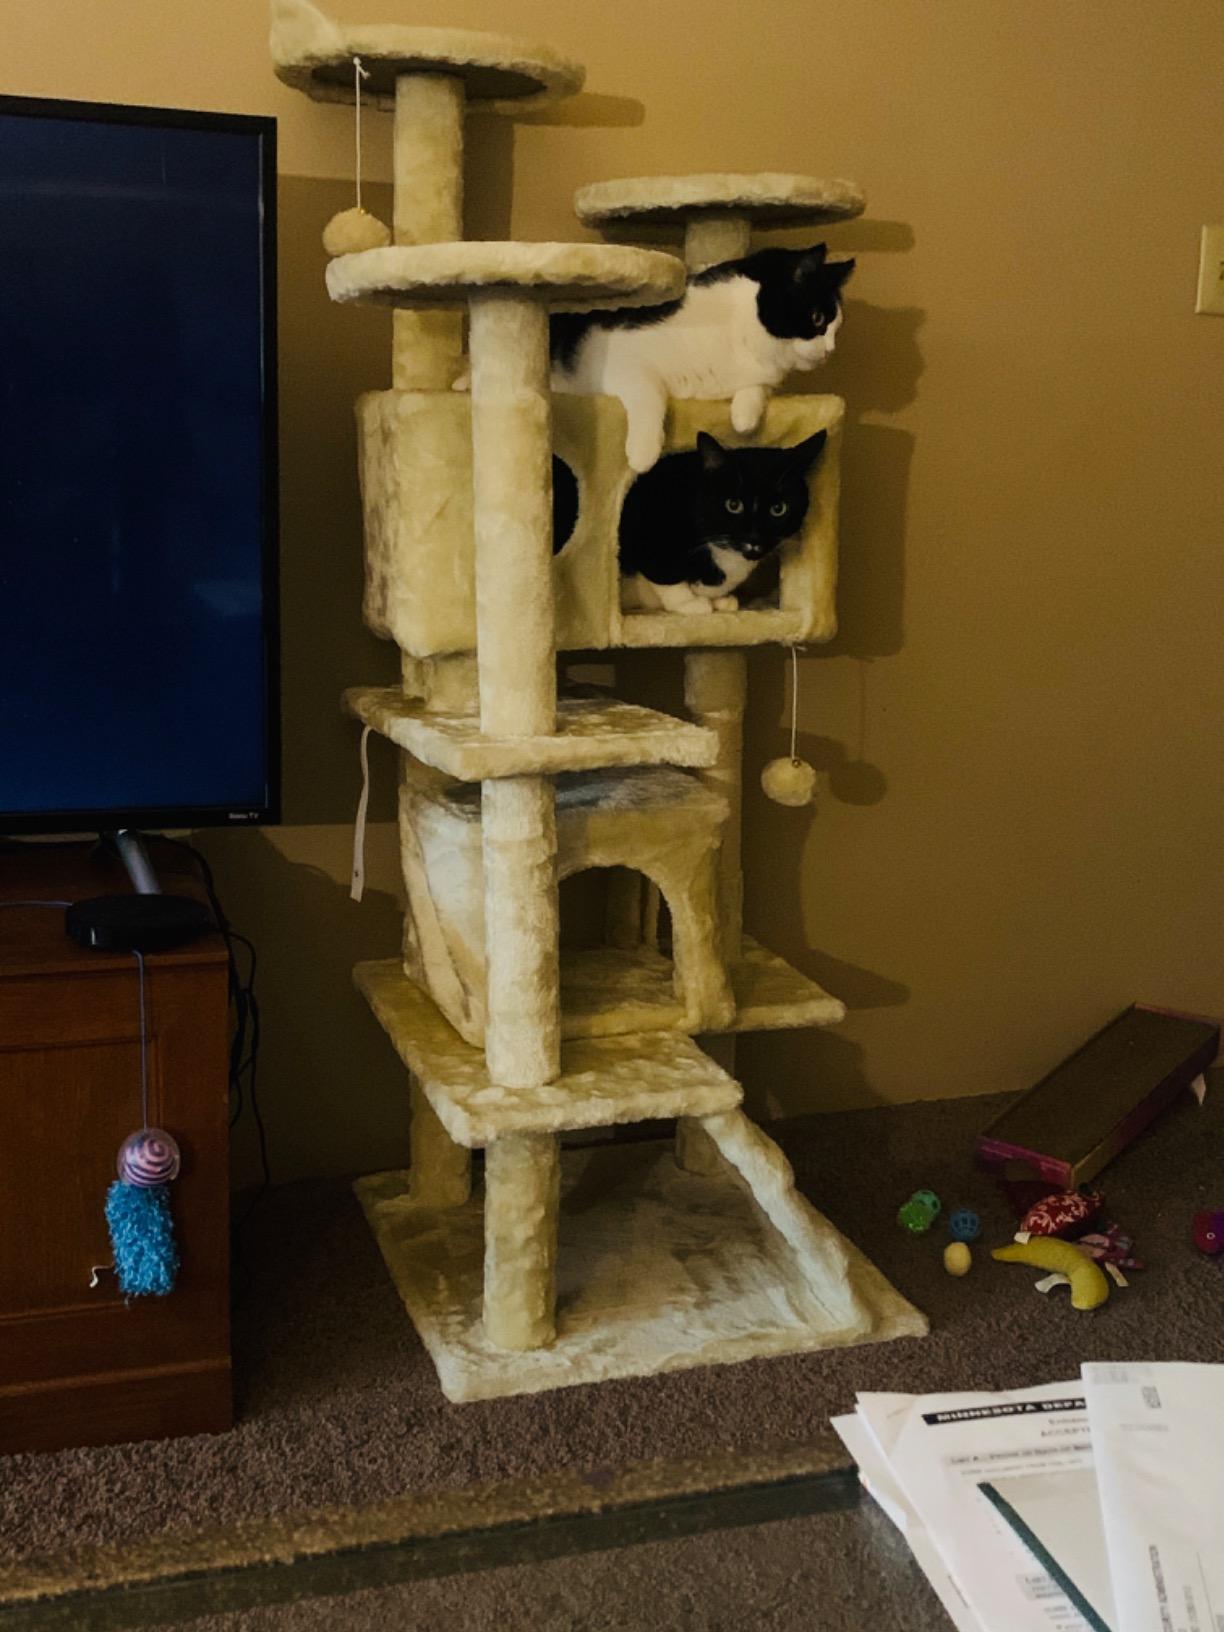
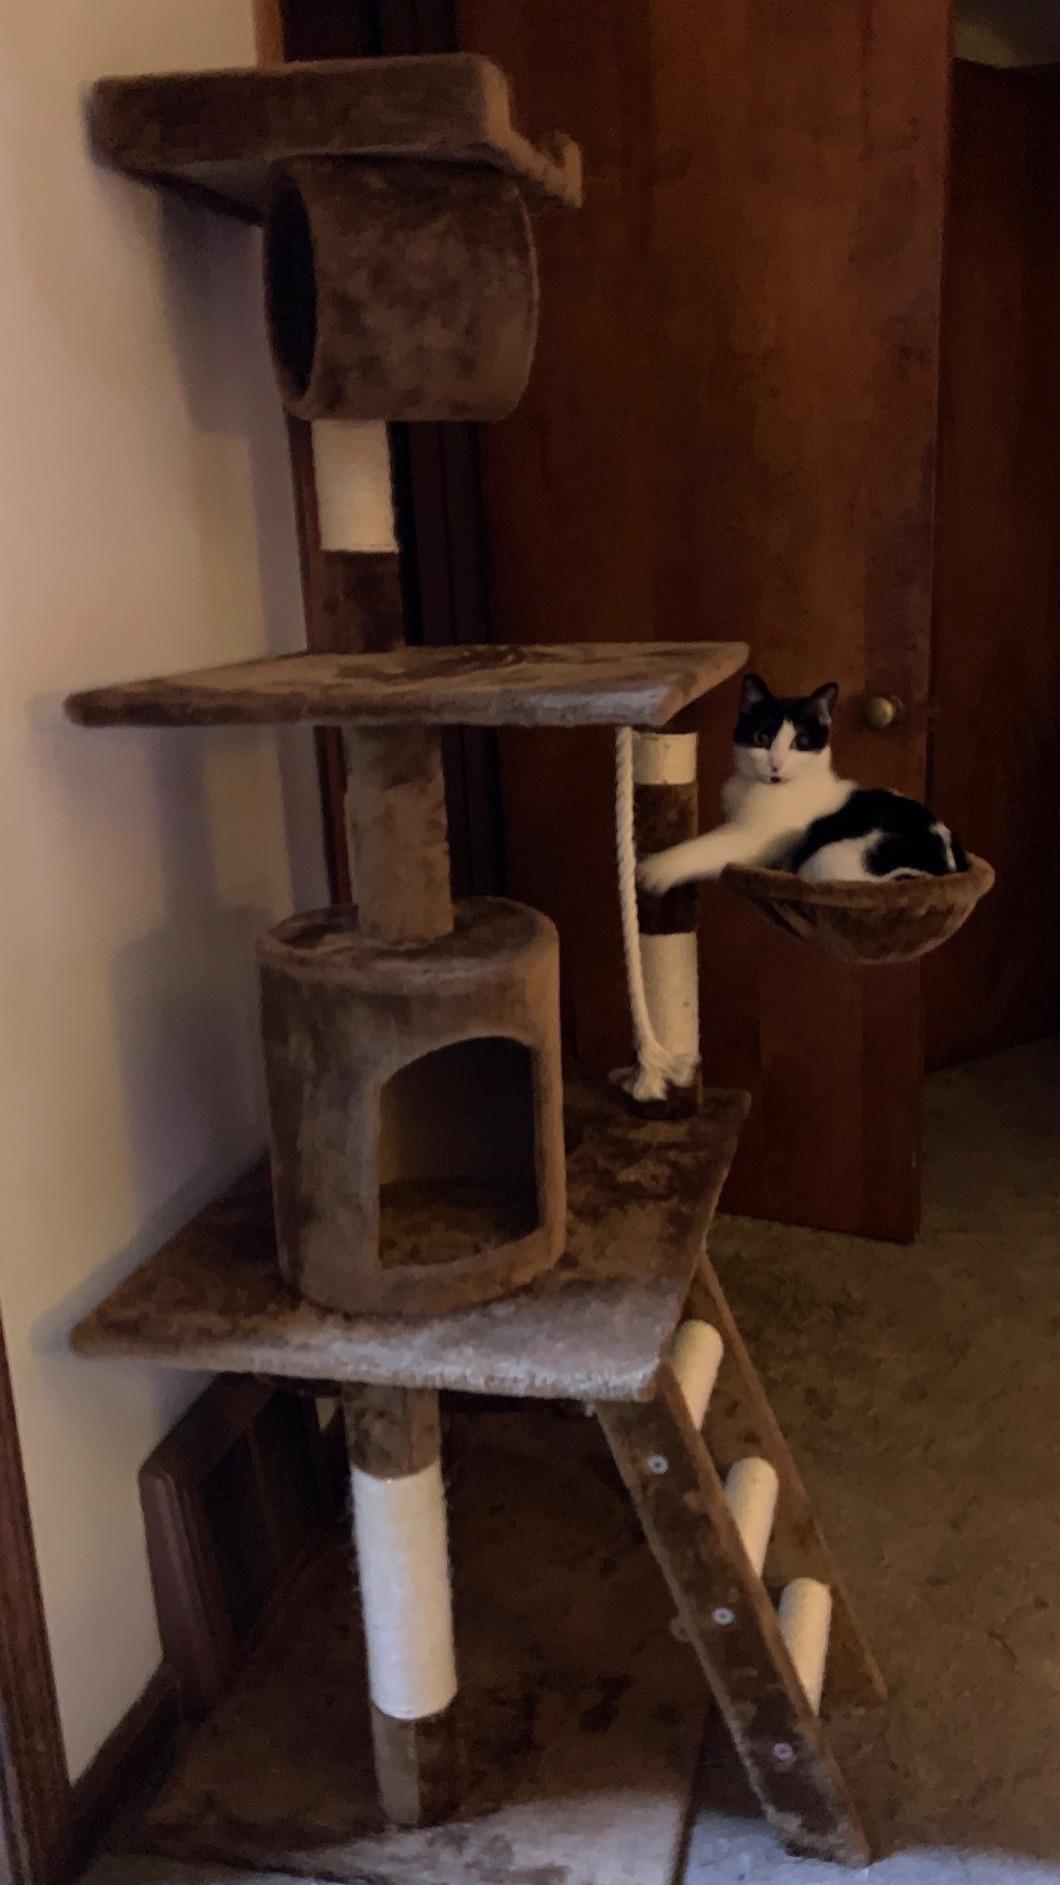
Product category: items_cat tree
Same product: no